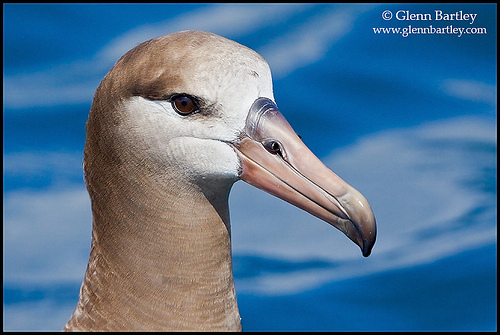
light tan colored bird with a white head and an orange beak.
the bird has a very thick, curved, and beige beak
this bird has a long neck that is grainy and a pastel orange/blue narrow beak that droops down at the tip
this bird is light brown, has a long hooked bill, and looks dumb.
this large white bird has a large curved bill and a brown eye
this bird is white with grey and has a long, pointy beak.
this bird is white with grey and has a long, pointy beak.
the crown of the bird is white, with light brown tones throughout.
the crown of the bird has distinctive tones of white and brown throughout.
this bird has a long neck and an orange bill
Species: Black Footed Albatross